Fazer Blue

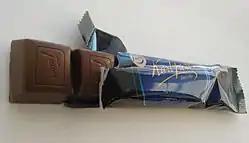
38g Fazer Blue chocolate bar

The chocolate was brought to market in 1922. According to the Fazer corporation, the Swiss recipe was a gift to the Fazer family from an Englishman. The recipe has remained unchanged since.